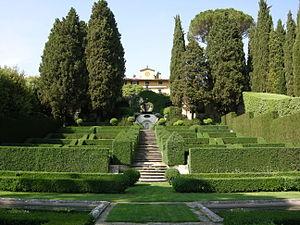
Fiesole est une commune italienne située dans la ville métropolitaine de Florence, en Toscane. En octobre 2019, on y compte 14 044 habitants.